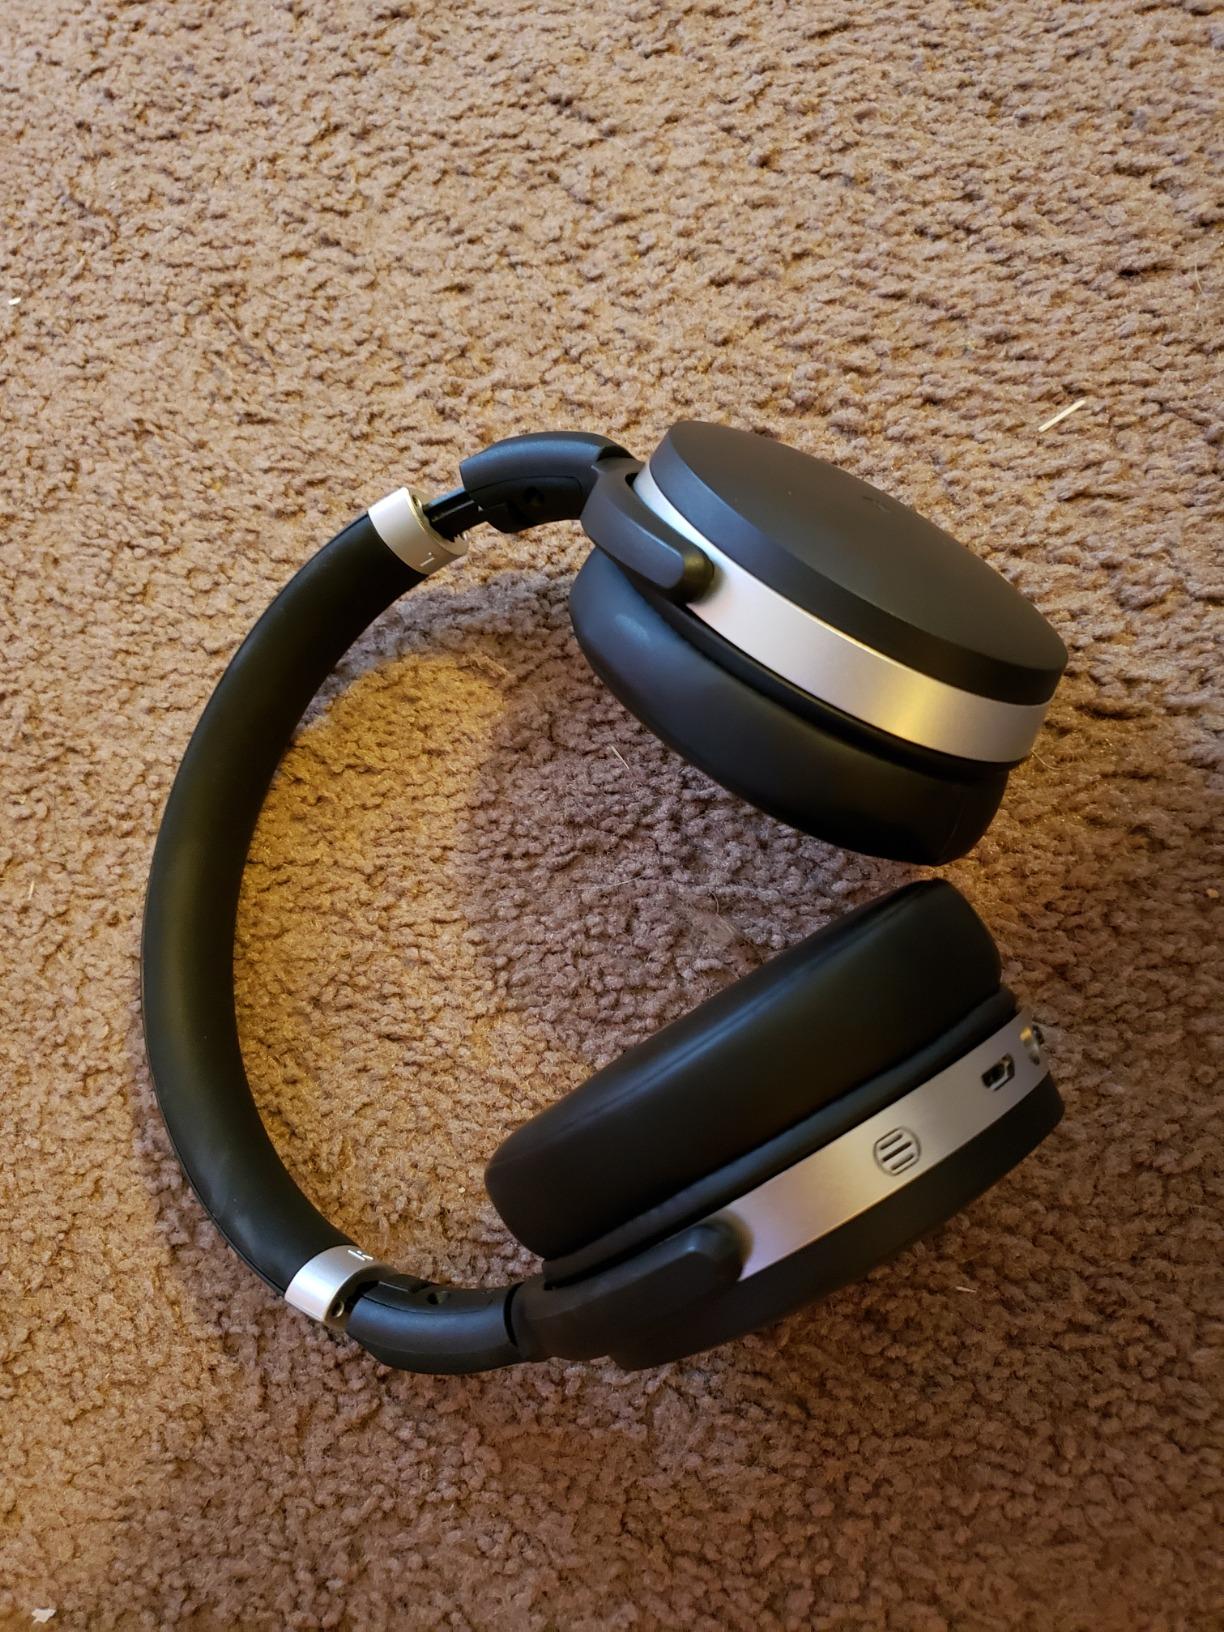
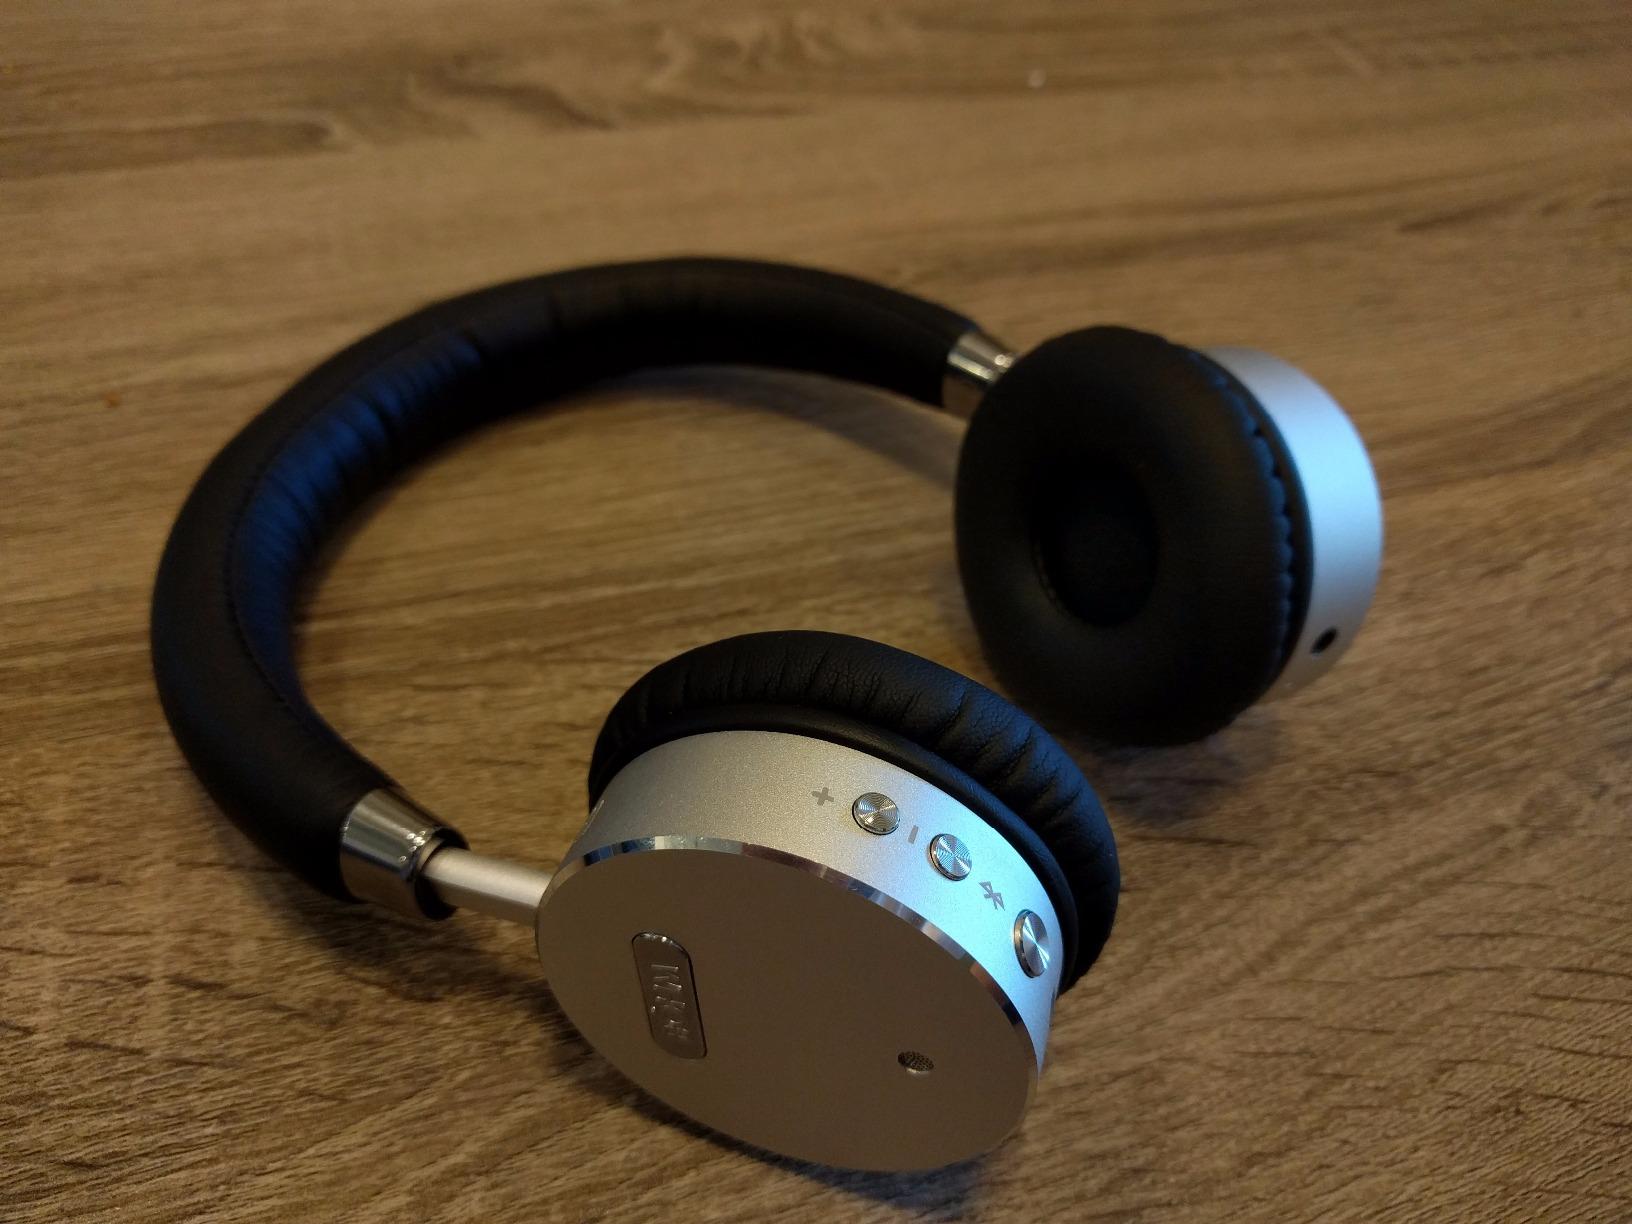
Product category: headphones
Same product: no